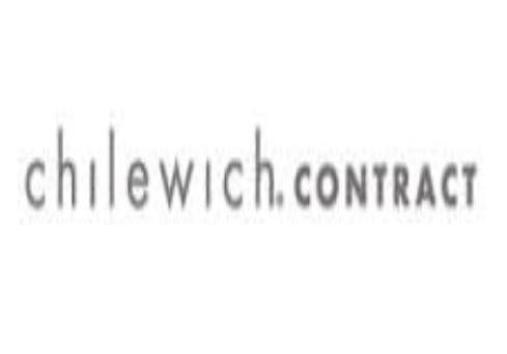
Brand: chilewich
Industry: Clothes